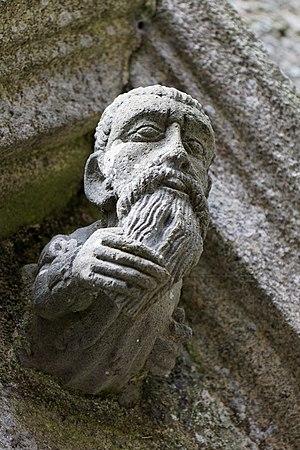
Une statue sur l'ossuaire, qui date de 1648. This building is classé au titre des Monuments Historiques. It is indexed in the Base Mérimée, a database of architectural heritage maintained by the French Ministry of Culture,